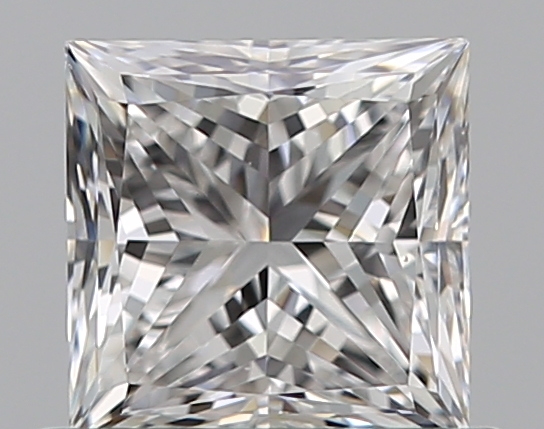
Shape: princess
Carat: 0.6
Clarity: VVS2
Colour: E
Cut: EX
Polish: EX
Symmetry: VG
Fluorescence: N
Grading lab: GIA
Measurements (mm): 4.54 x 4.53 x 3.34